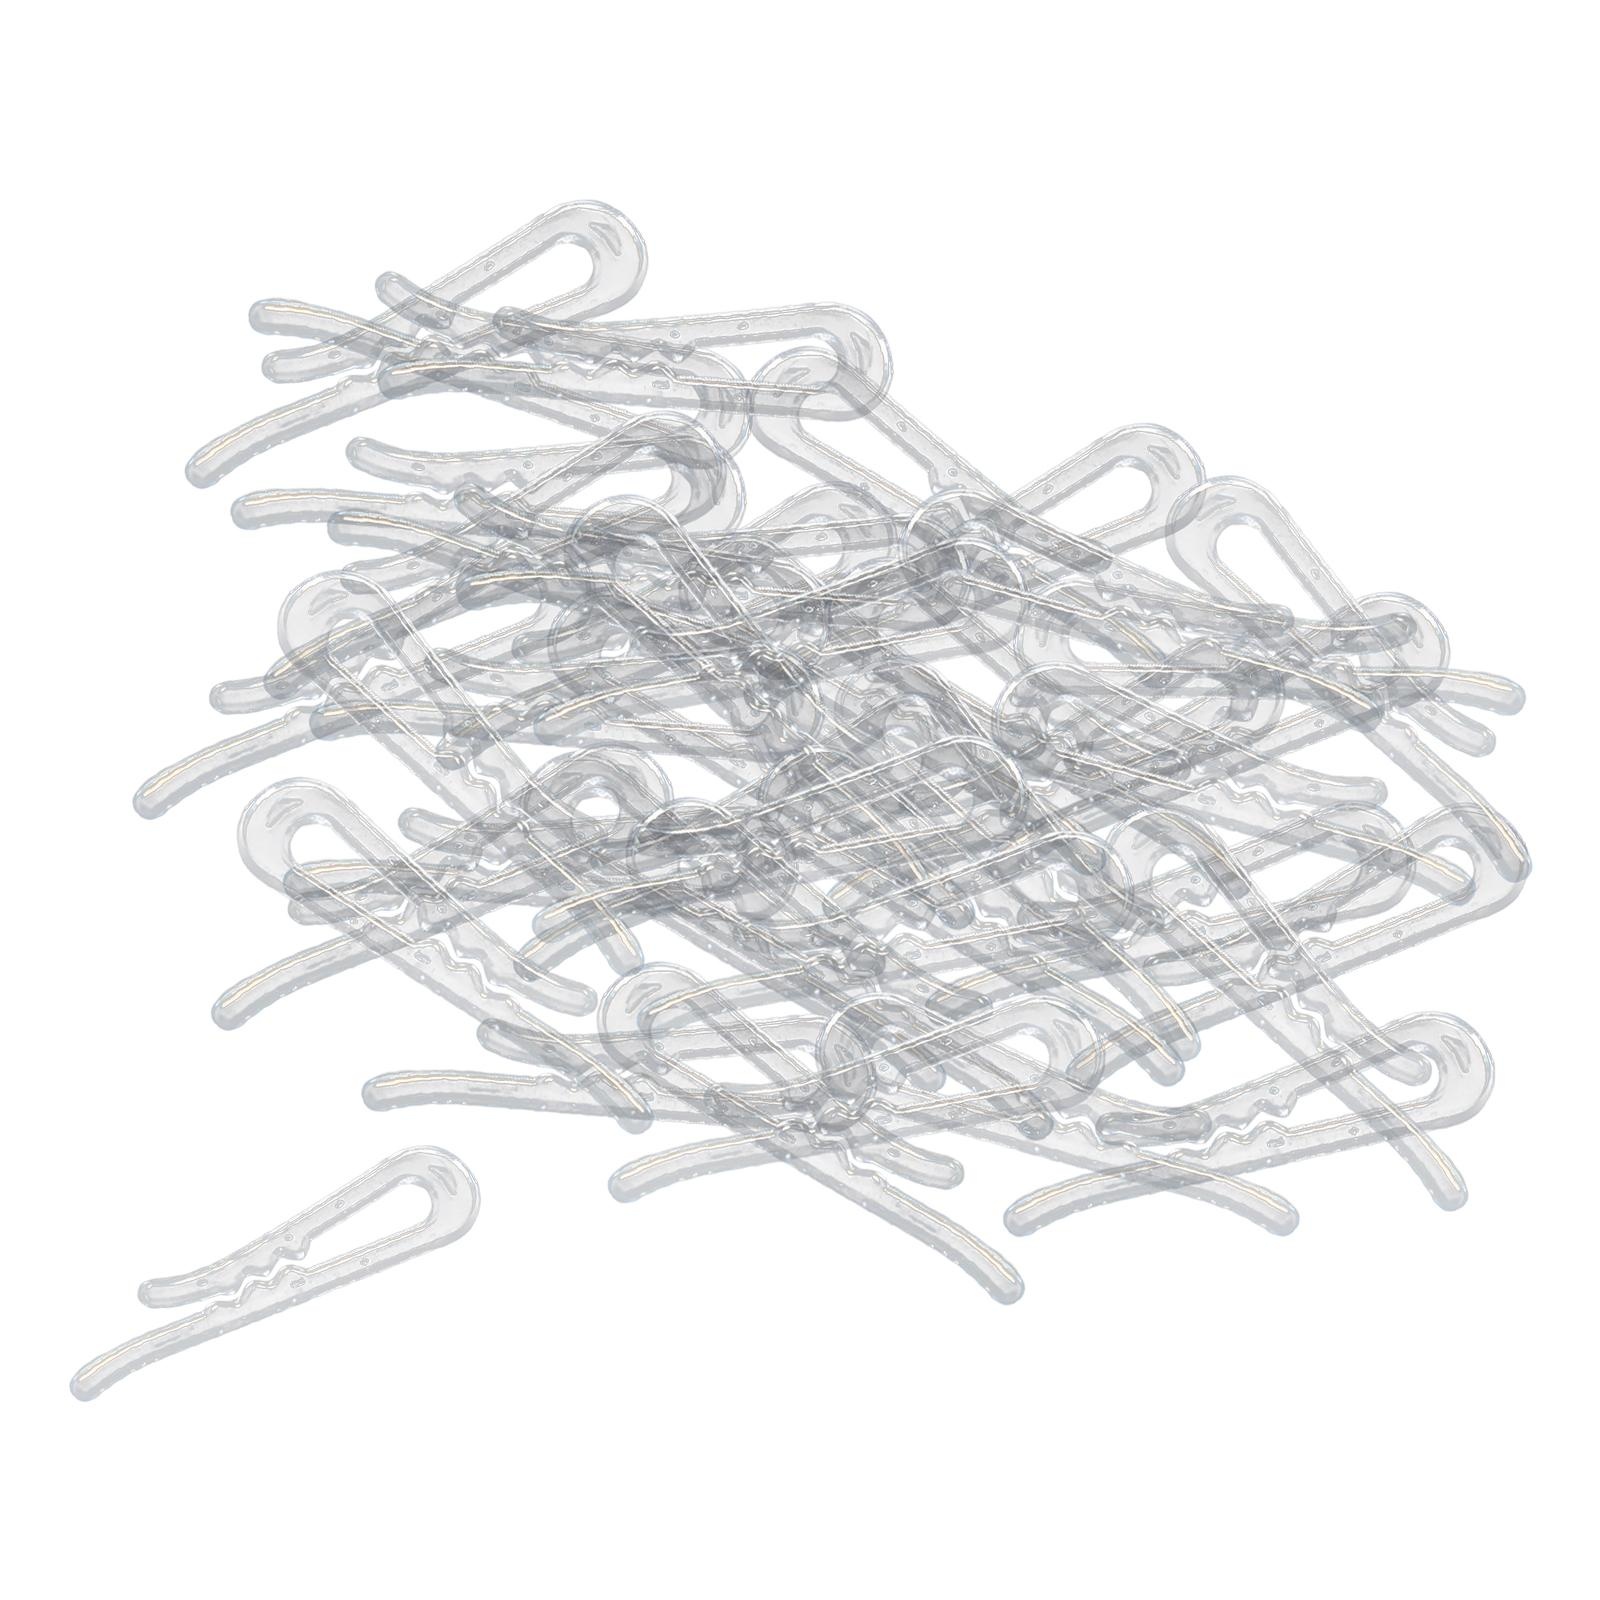
Maxbell 200Pcs Shirt Clips Sock Skirts Cloth Clip Transparent Plastic Alligator Clip Square Toothed 40mm
Description: 【Material】These transparent plastic alligator clips are made of high quality material, lightweight and reusable, durable to use. 【Portable Sizes】Length is about: 1.5inch (38mm) or 1.57inch(40mm), The size of shirt fixing packing clips are according to your choice. 【Simple Design】These clear shirt clips, simple and generous, which can help to hold your clothes in place and make the neckline flat, and create an elegant appearance of the neckline. 【Wide Application】The U shape clothespins are suitable for folding shirts, socks, pants, sleeves, ties, skirts, bra, briefs, dress, garment, snack bags, gifts, etc. 【Package includes】200 Plastic Clothes Pins, beautiful and practical. Specification: Material: PS Size Chart: 3.8cm/1.50inch 4cm/1.57inch Package Includes: 200 Shirt Clips Note: Please allow slightly errors due to manual measurement and different monitors.
Brand: Aladdin Shoppers: Best Online Shopping site in India - Shop Now!
Category: Home & Garden > Household Supplies > Laundry Supplies > Clothespins